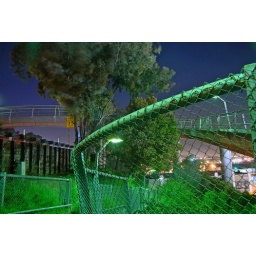
over highway 101 just south of cesar chavez street - san francisco, california